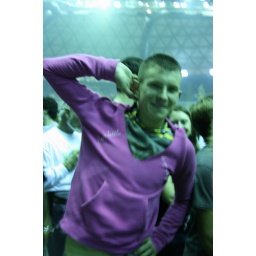
Goofy boy in a pink shirt